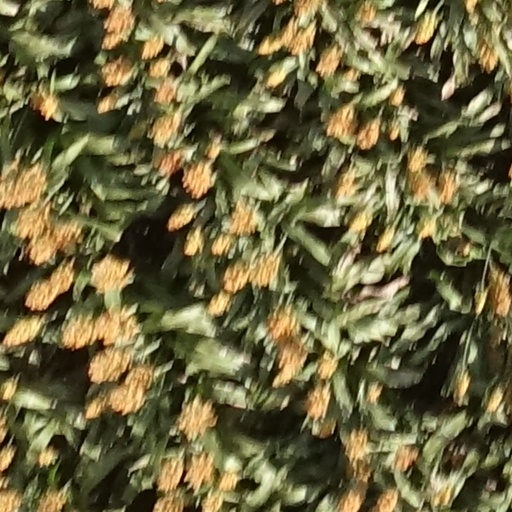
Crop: sorghum